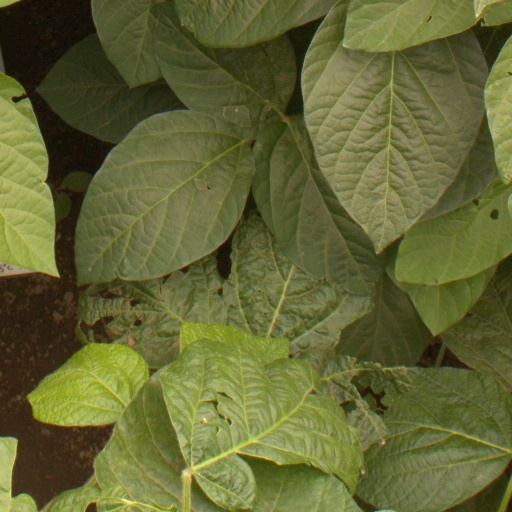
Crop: soybean